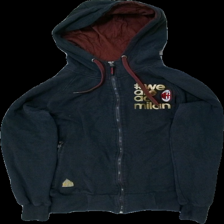
View: front
Type: Hoodie
Category: Men
Brand: Not in the list
Brand text on label: Acm
Colors: Black, Red, White, Brown
Material: 100% bomull
Pattern: Logo print
Cut: Regular
Season: All
Damage: vågig dragkedja
Damage location: middle center
Damage 2: nopprigt/luddigt
Damage 2 location: middle left
Damage 3: nopprigt/luddigt
Damage 3 location: middle right
Price range: <50
Recommended usage: Export
Description: hoddie
Comment: luddig/nopprig